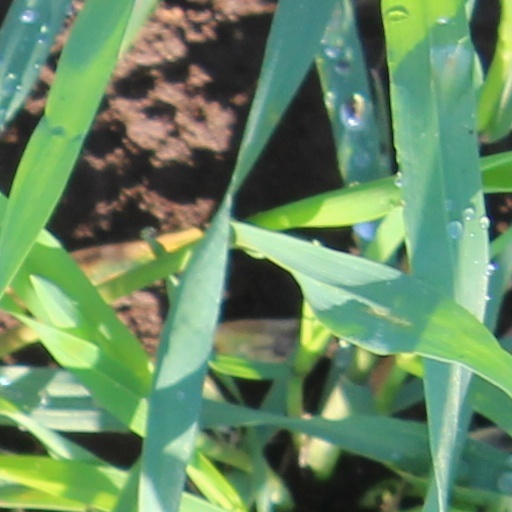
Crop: wheat